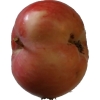
Label: Apple 10